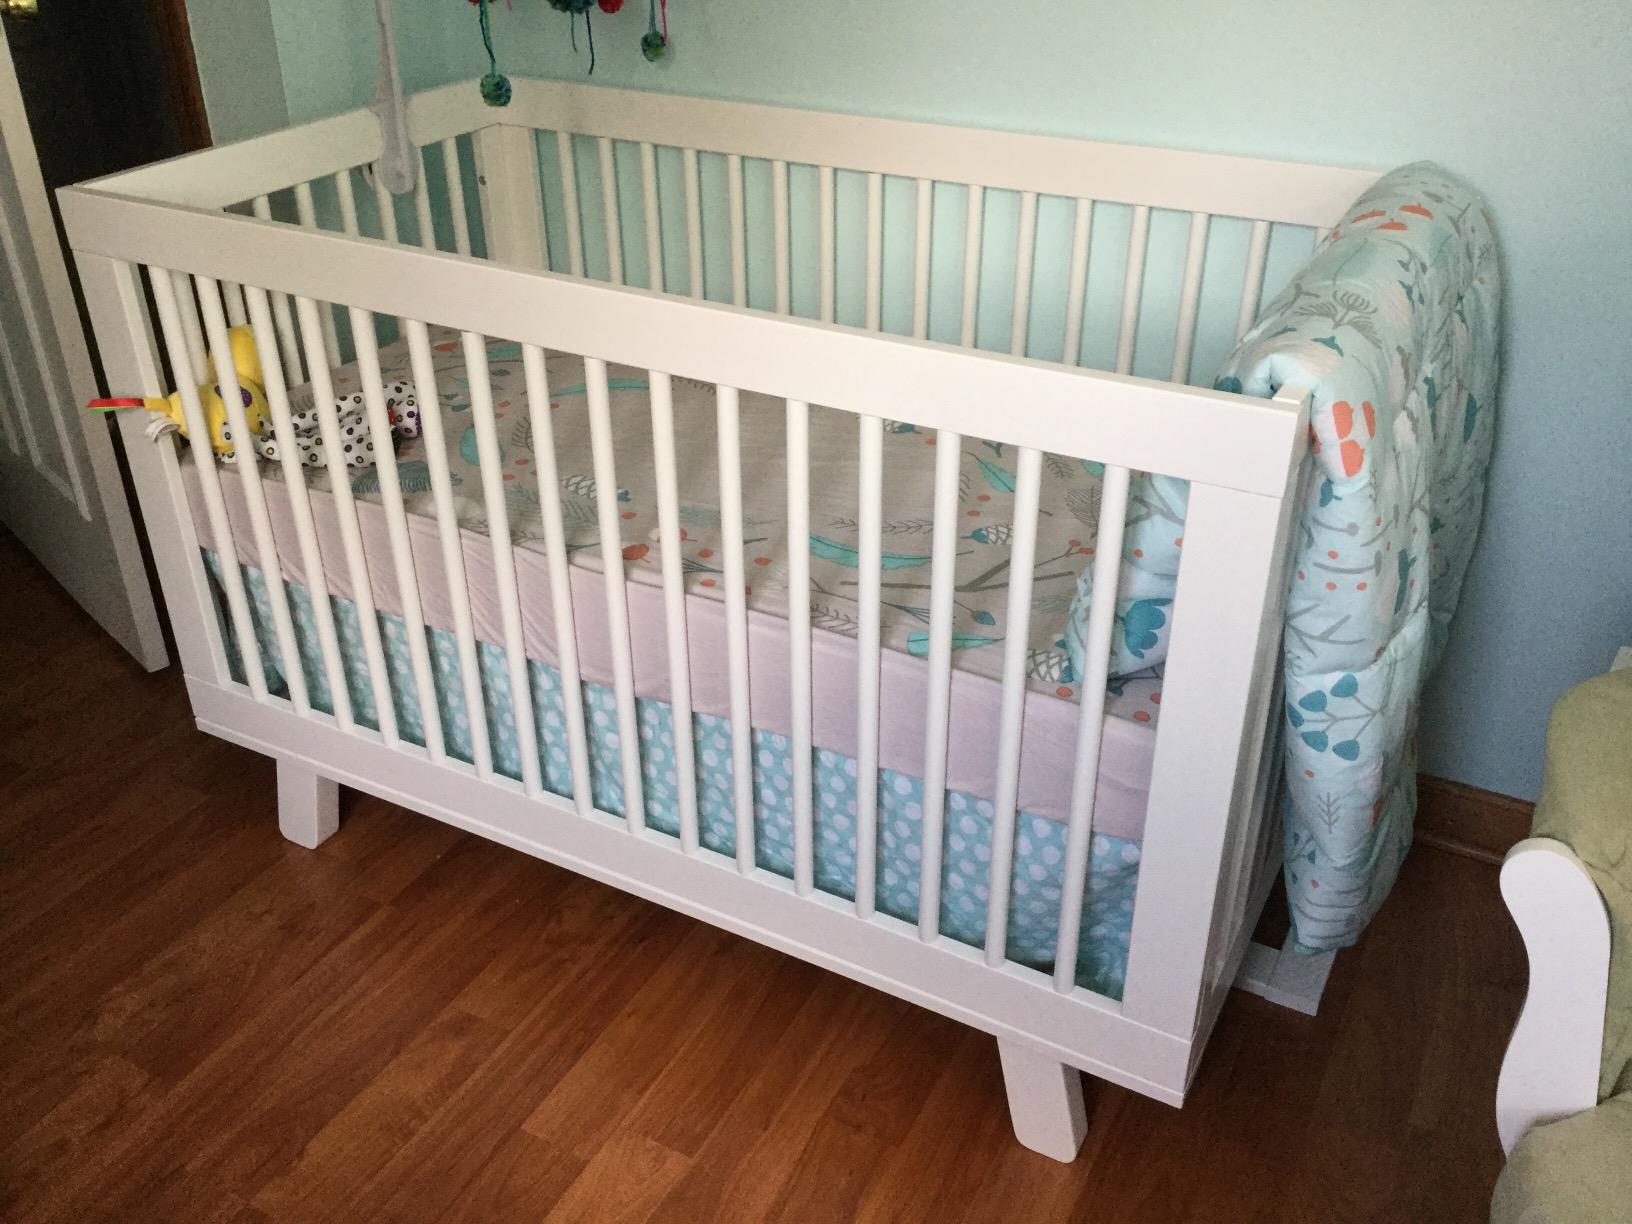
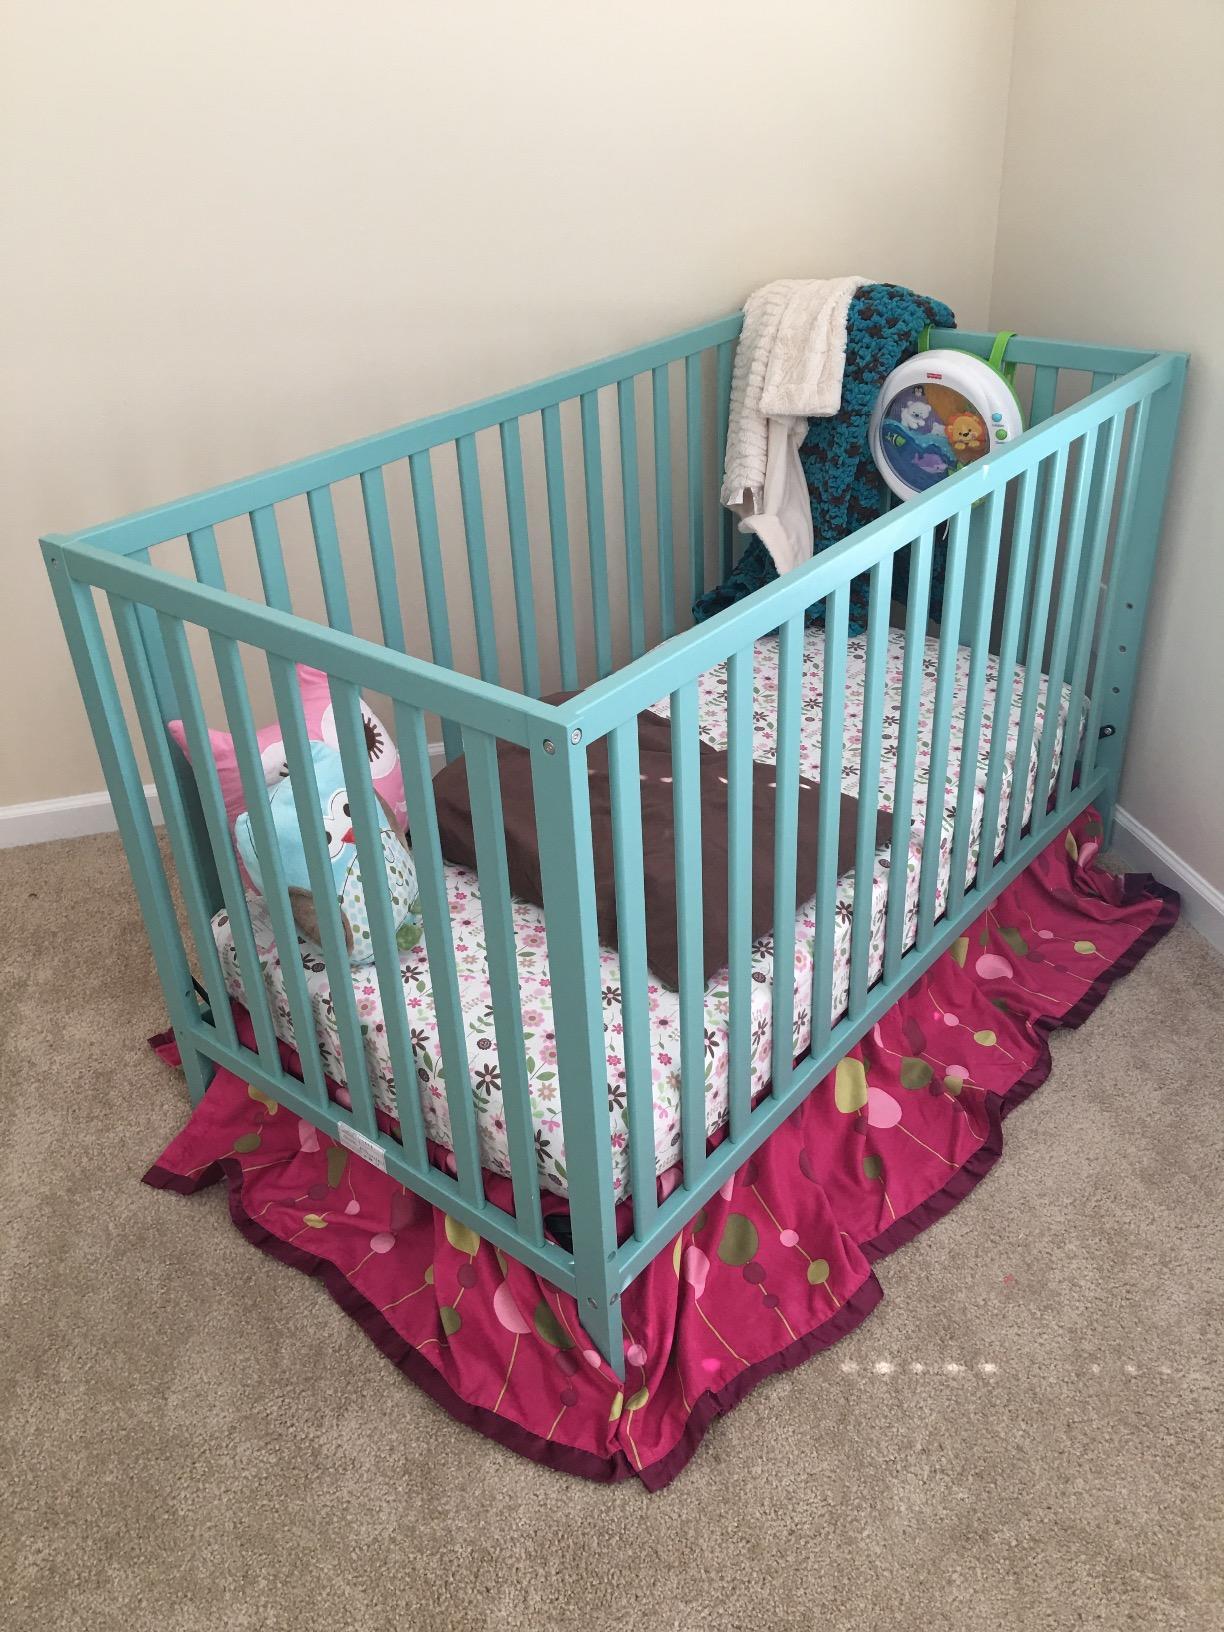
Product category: products_crib
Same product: no